Henry Martyn Whitney

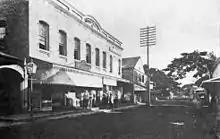
The "Hawaiian Gazette" building in 1880s

Meanwhile, the "Gazette" business had grown to the point where a new building was built in 1881, and offices moved there in 1882, next door to the original "Advertiser" building, which was in turn next to the original post office.